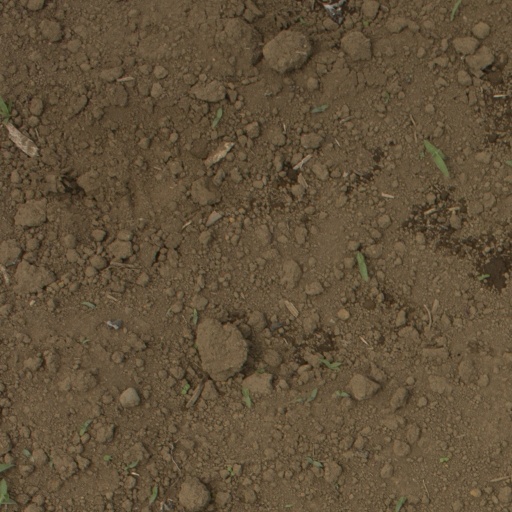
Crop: Jerusalem artichoke